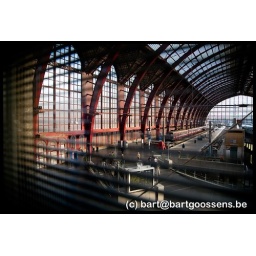
Looking out of the window in a small office inside Central station in Antwerp